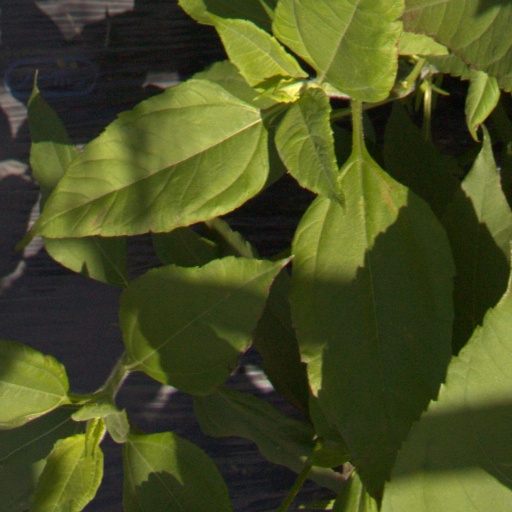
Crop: Jerusalem artichoke